It Happened Only Once

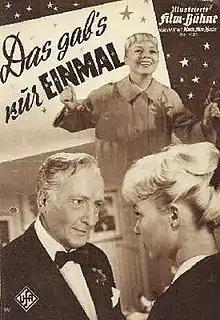
Film poster

It Happened Only Once is a 1958 West German drama film directed by Géza von Bolváry and starring Hans Albers, Helga Martin, and Stanislav Ledinek. It was shot at the Tempelhof Studios in West Berlin.